Taxation in Spain

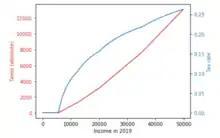
Tax rate in Spain for a Single

Personal income tax in Spain, known as IRPF, was introduced in 1900. It represents nearly 38% of government revenues. Since 2007, the responsibility for regulating and collecting personal income tax has been decentralized, the autonomous regions being responsible for collecting 50% of tax revenue (although all the returns and amounts are actually received by the central tax authority on their behalf). A single national rate applies per taxation band for the whole national portion of the income tax. Tax rates on the regional portion vary between regions, Madrid having the lowest and Catalonia the highest. Tax is withheld by the employer monthly on behalf of the tax authority. Tax returns are submitted between April and June of the following year and refunds are normally paid between May and July, however, the Government has until the end of the year to liquidate before the taxpayer has a right to interest for the outstanding money: any payments not paid by this date are paid with interest from the beginning of the next year.